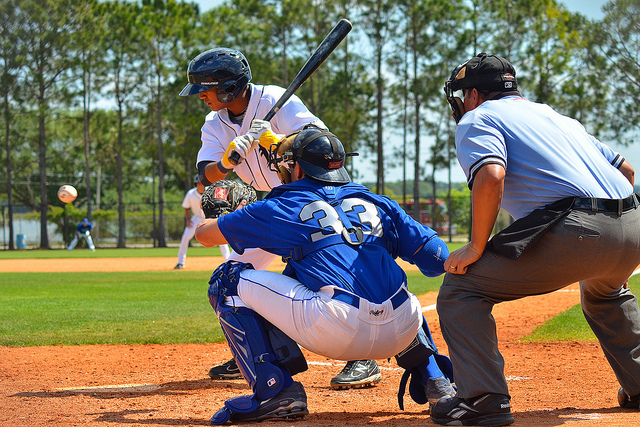
cầu thủ bắt bóng ngồi trên sân nhà sẵn sàng bắt bóng